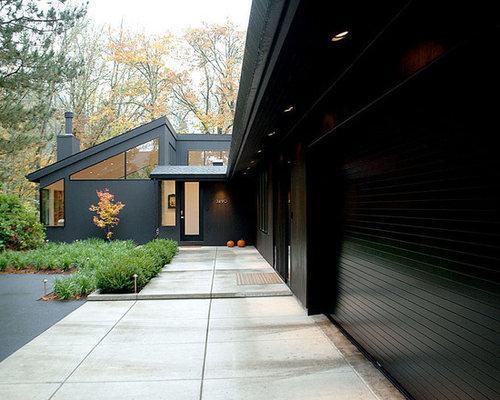
example of a trendy - story exterior home design